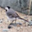
Label: bird